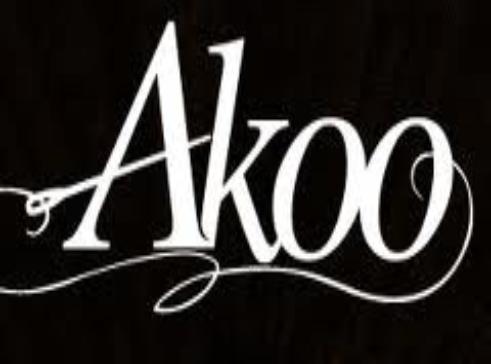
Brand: AKOO
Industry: Clothes